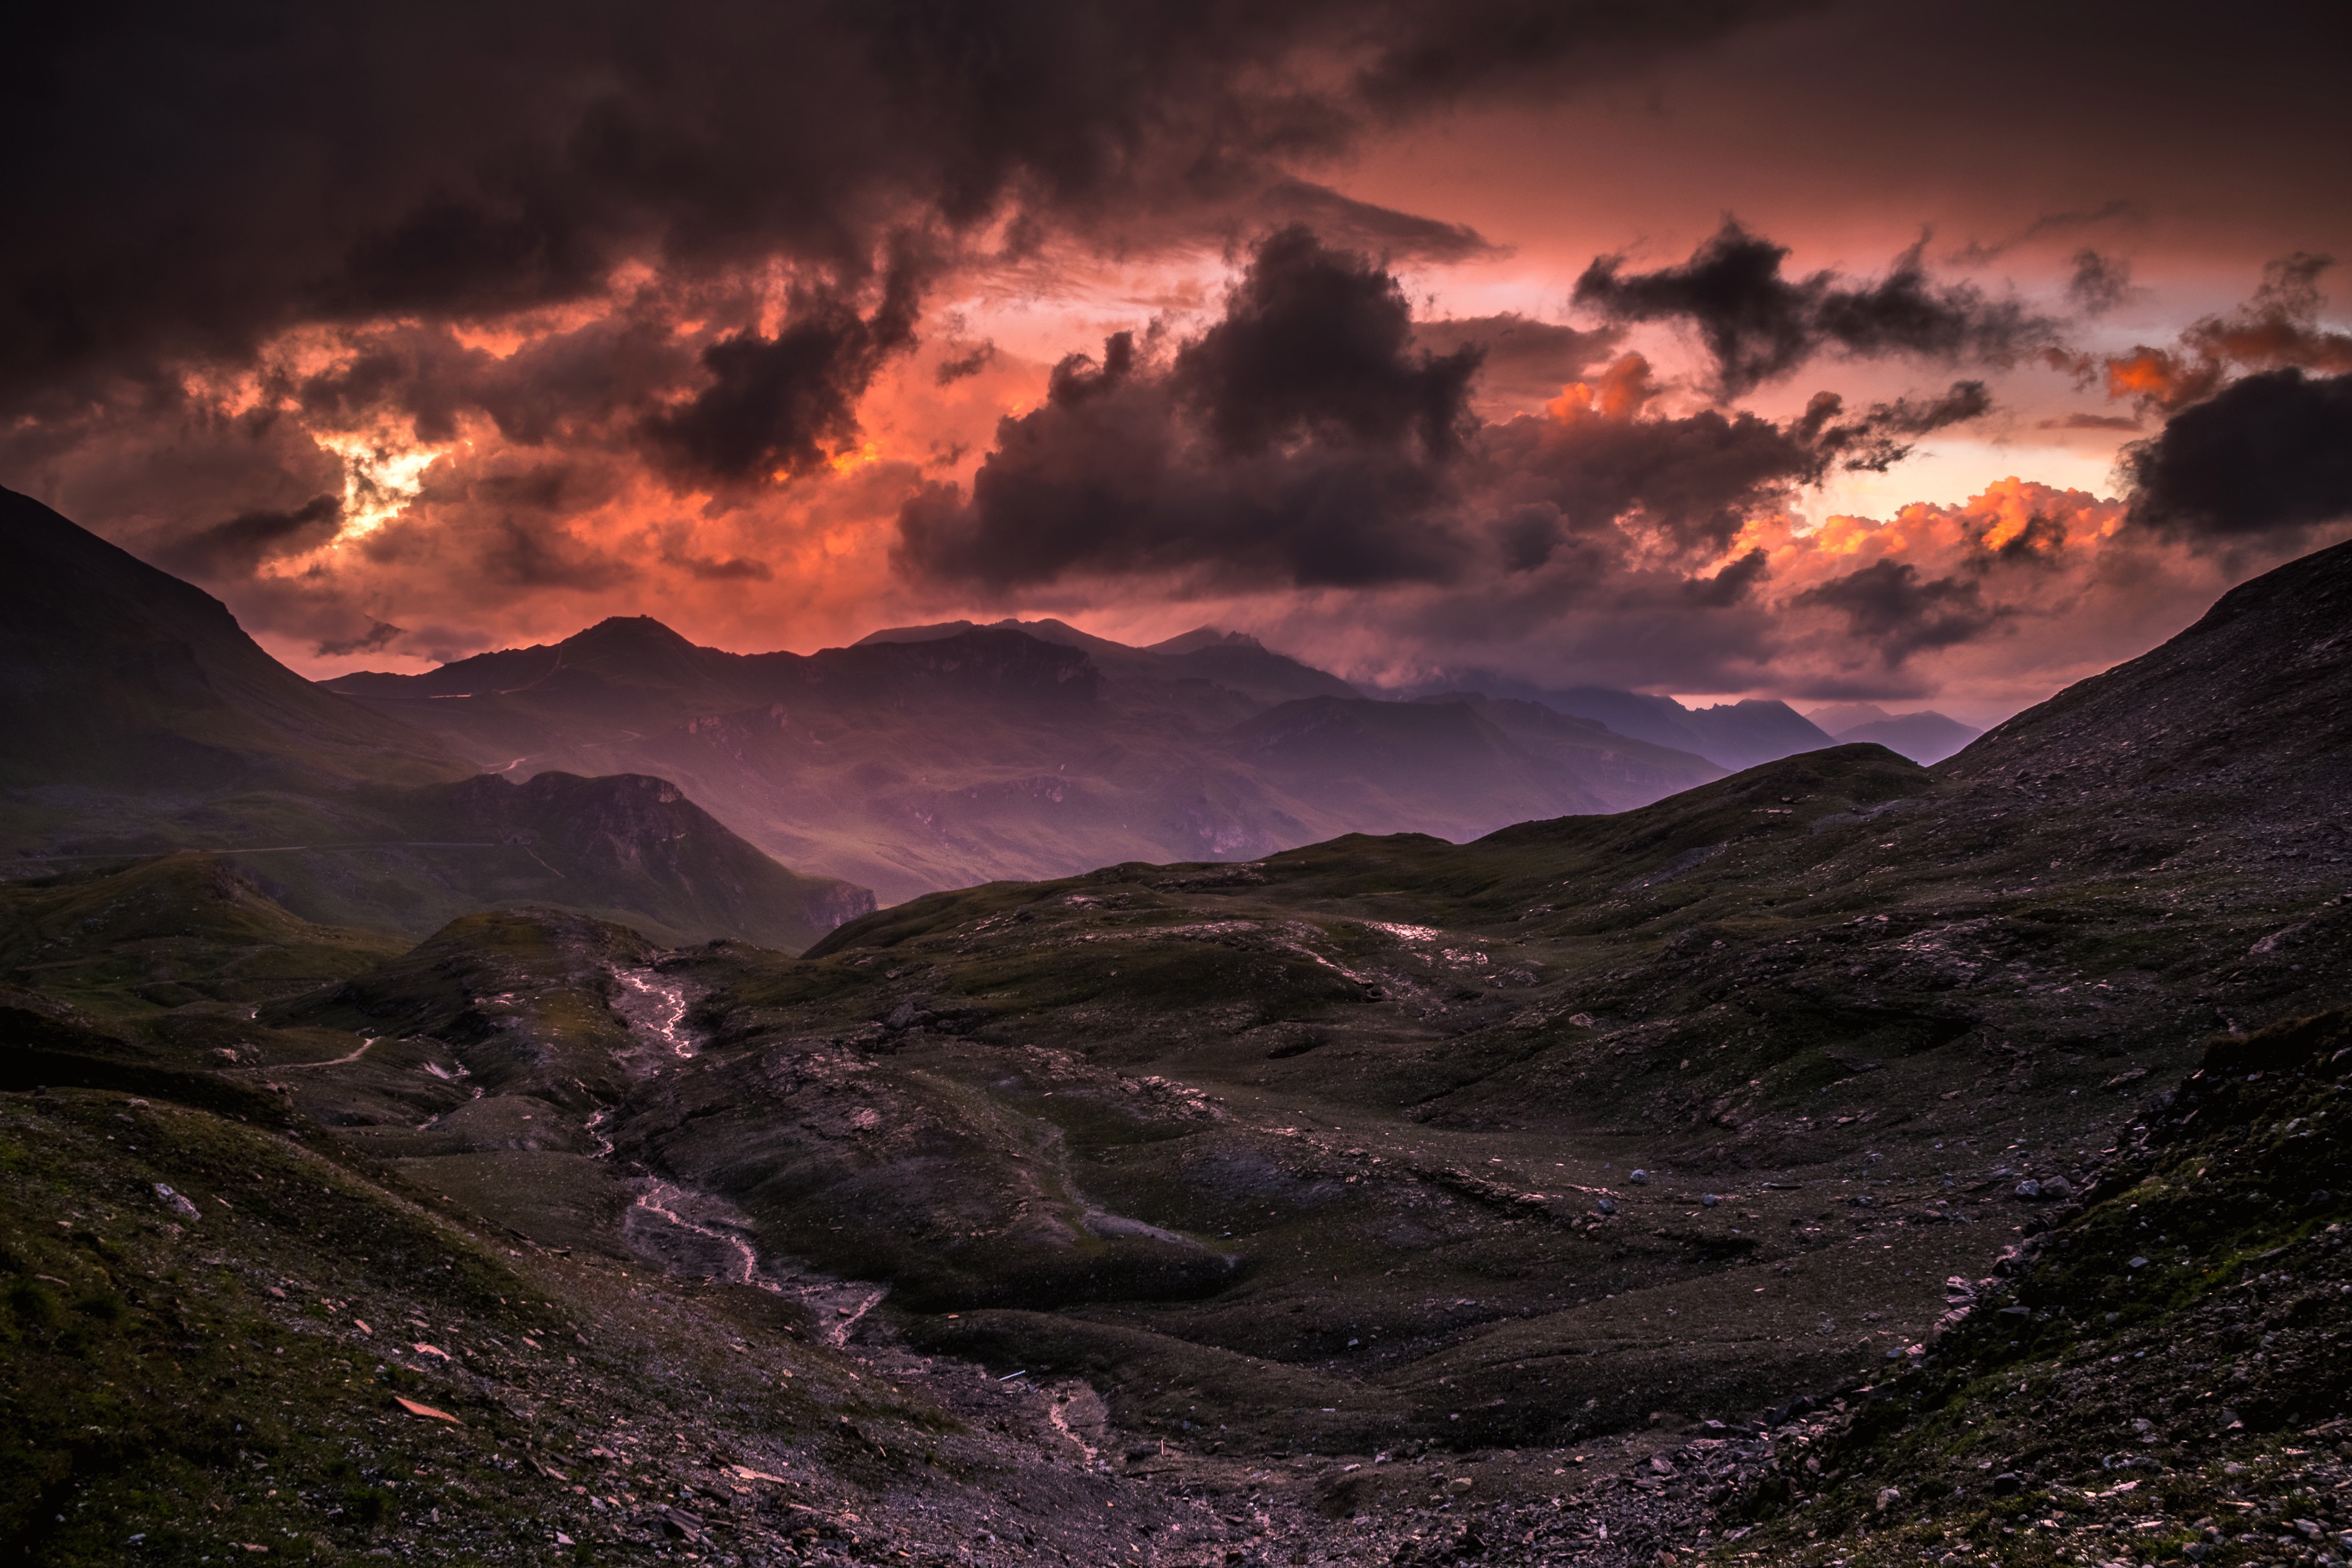
sky, mountainous landforms, nature, mountain, cloud, highland, hill, atmospheric phenomenon, natural landscape, mountain range, light, atmosphere, geological phenomenon, wilderness, landscape, valley, fell, horizon, sunlight, sunset, evening, ridge, alps, dusk, hill station, geology, rock, national park, stock photography, afterglow, summit, space, meteorological phenomenon, dawn, terrain, sunrise, cumulus, night, massif, world